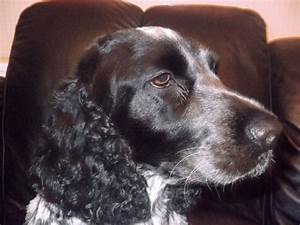
Label: dog